Shane Kimbrough

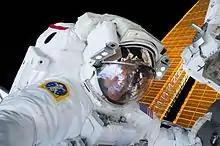
Kimbrough during an EVA with Peggy Whitson

Kimbrough performed his fourth EVA with astronaut Thomas Pesquet on January 13, 2017. During the EVA, they prepared the infrastructure to replace the ISS batteries. The EVA lasted for 5 hours and 58 minutes.